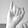
ASL letter: I